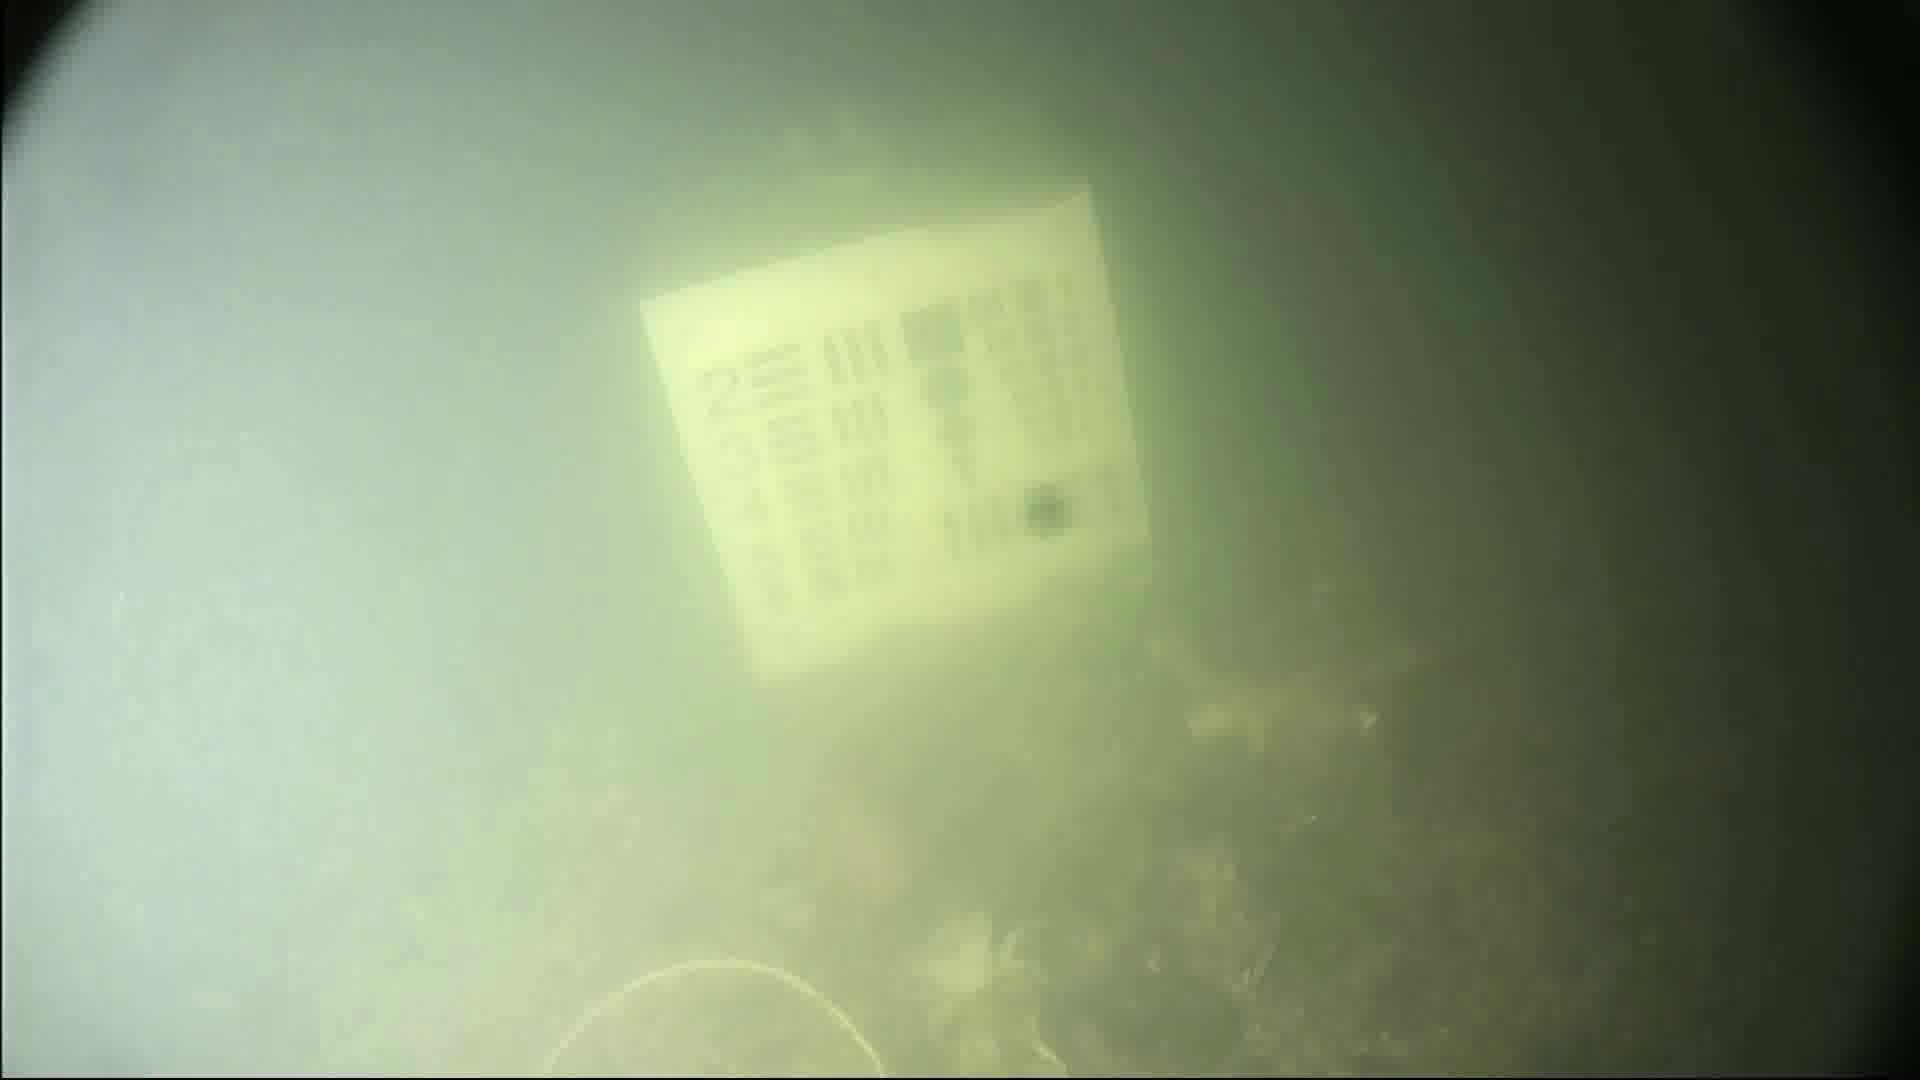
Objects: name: crab
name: fish